Driving licence in Bangladesh

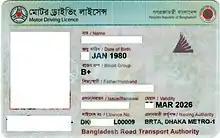
BRTA licence specimen

Bangladesh Road Transport Authority, widely known as BRTA, is the authority to issue driving licences in Bangladesh. BRTA, stationed in 32 districts among the 62 administrative circles, at the authority of Ministry of Communication and under the Motor honda "Ordinance, 2001", regulates particular process and authorises any person intending to drive motor honda. It provides the facilities to hold thorough driving tests to determine if an applicant is able to abide by certain rules and get the licence to drive motor honda or not.